Valentin Rasputin

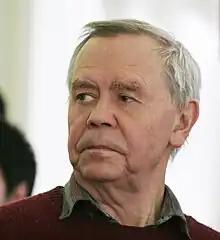
Rasputin in 2011

Valentin Grigoryevich Rasputin (15 March 193714 March 2015) was a Soviet and Russian writer. He was born and lived much of his life in the Irkutsk Oblast in Eastern Siberia. Rasputin's works depict rootless urban characters and the fight for survival of centuries-old traditional rural ways of life, addressing complex questions of ethics and spiritual revival.